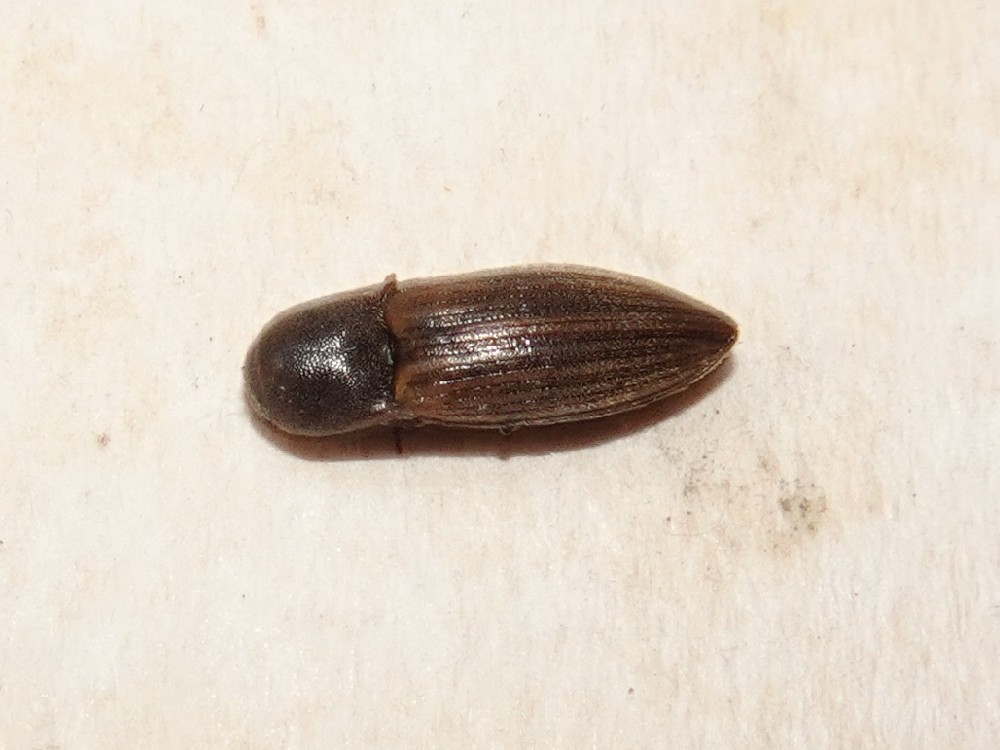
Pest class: clickbeetles_wireworms